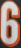
Number: 6